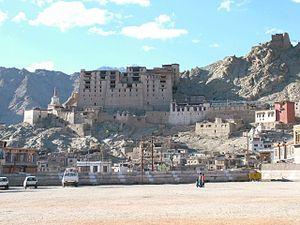
Sengge Namgyal, né vers 1570 et mort à Hanle en 1642, est un chogyal du Ladakh de la dynastie Namgyal qui a régné de 1616 à sa mort.